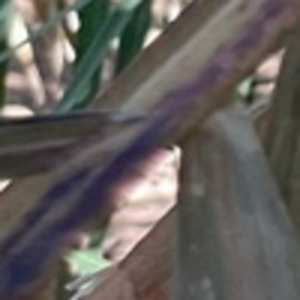
Label: Black Scorch